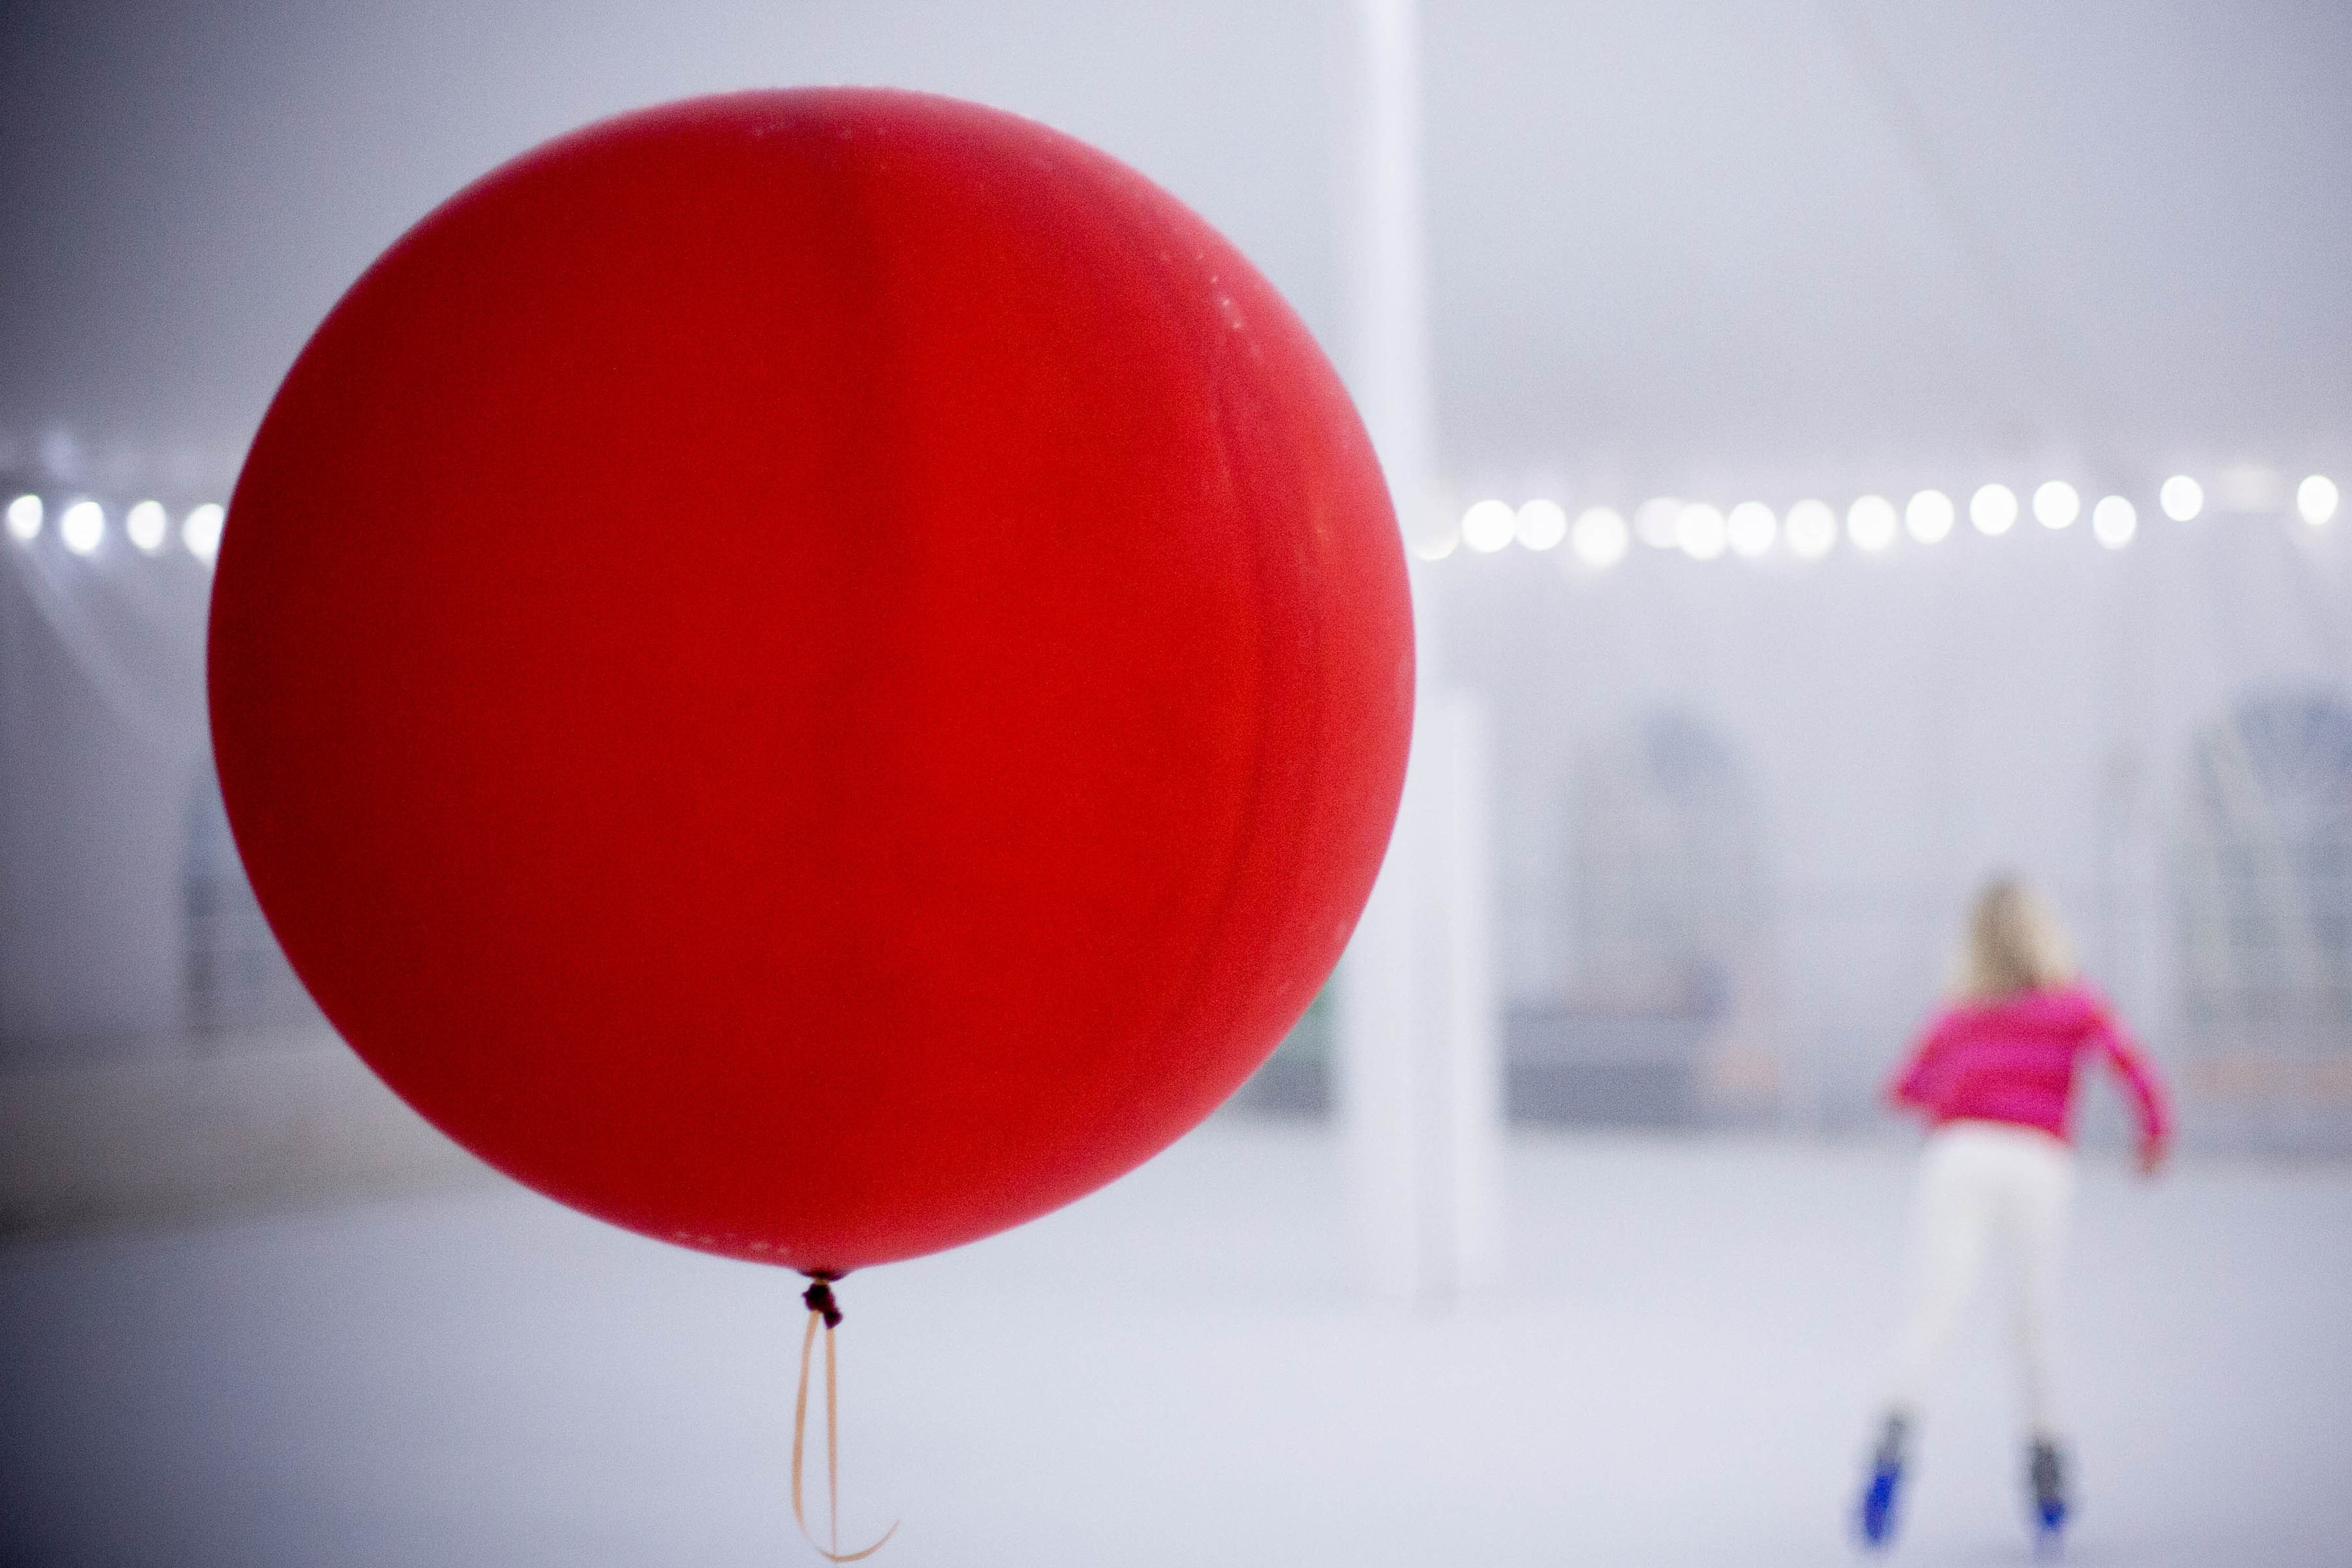
balloon, aircraft, red, vehicle, color, toy, ice skating, atmosphere of earth